Pescarolo Sport

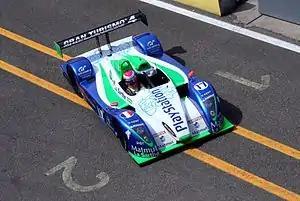
Franck Montagny driving the PlayStation Pescarolo C60 during practice for the 2006 24 Hours of Le Mans

Pescarolo Sport was a motorsport team based in Le Mans, France, and founded in February 2000 by French racing driver Henri Pescarolo and his friend and partner, French publisher François Granet. They raced in the Le Mans Series and the 24 Hours of Le Mans. In October 2007, Henri Pescarolo purchased Jacques Nicolet's Saulnier Racing and created Pescarolo Automobiles, with the racing team becoming a division of the new company. The Pescarolo Automobiles went into receivership on 15 June 2010. Following a liquidation sale, the company was resold back to Henri Pescarolo and rebranded as Pescarolo Team for the 2011 season. However, the team's financial situation did not improve, and was wound up in January 2013.